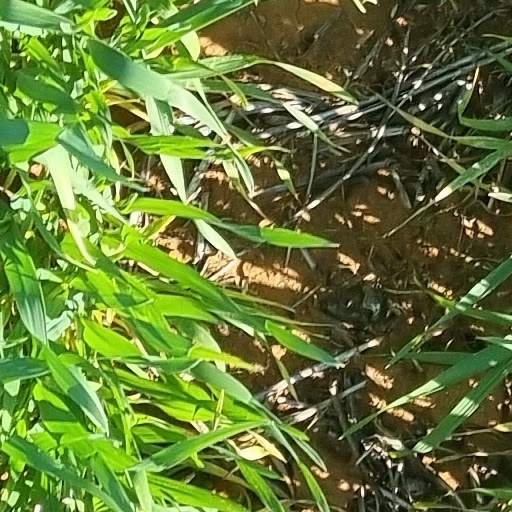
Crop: wheat